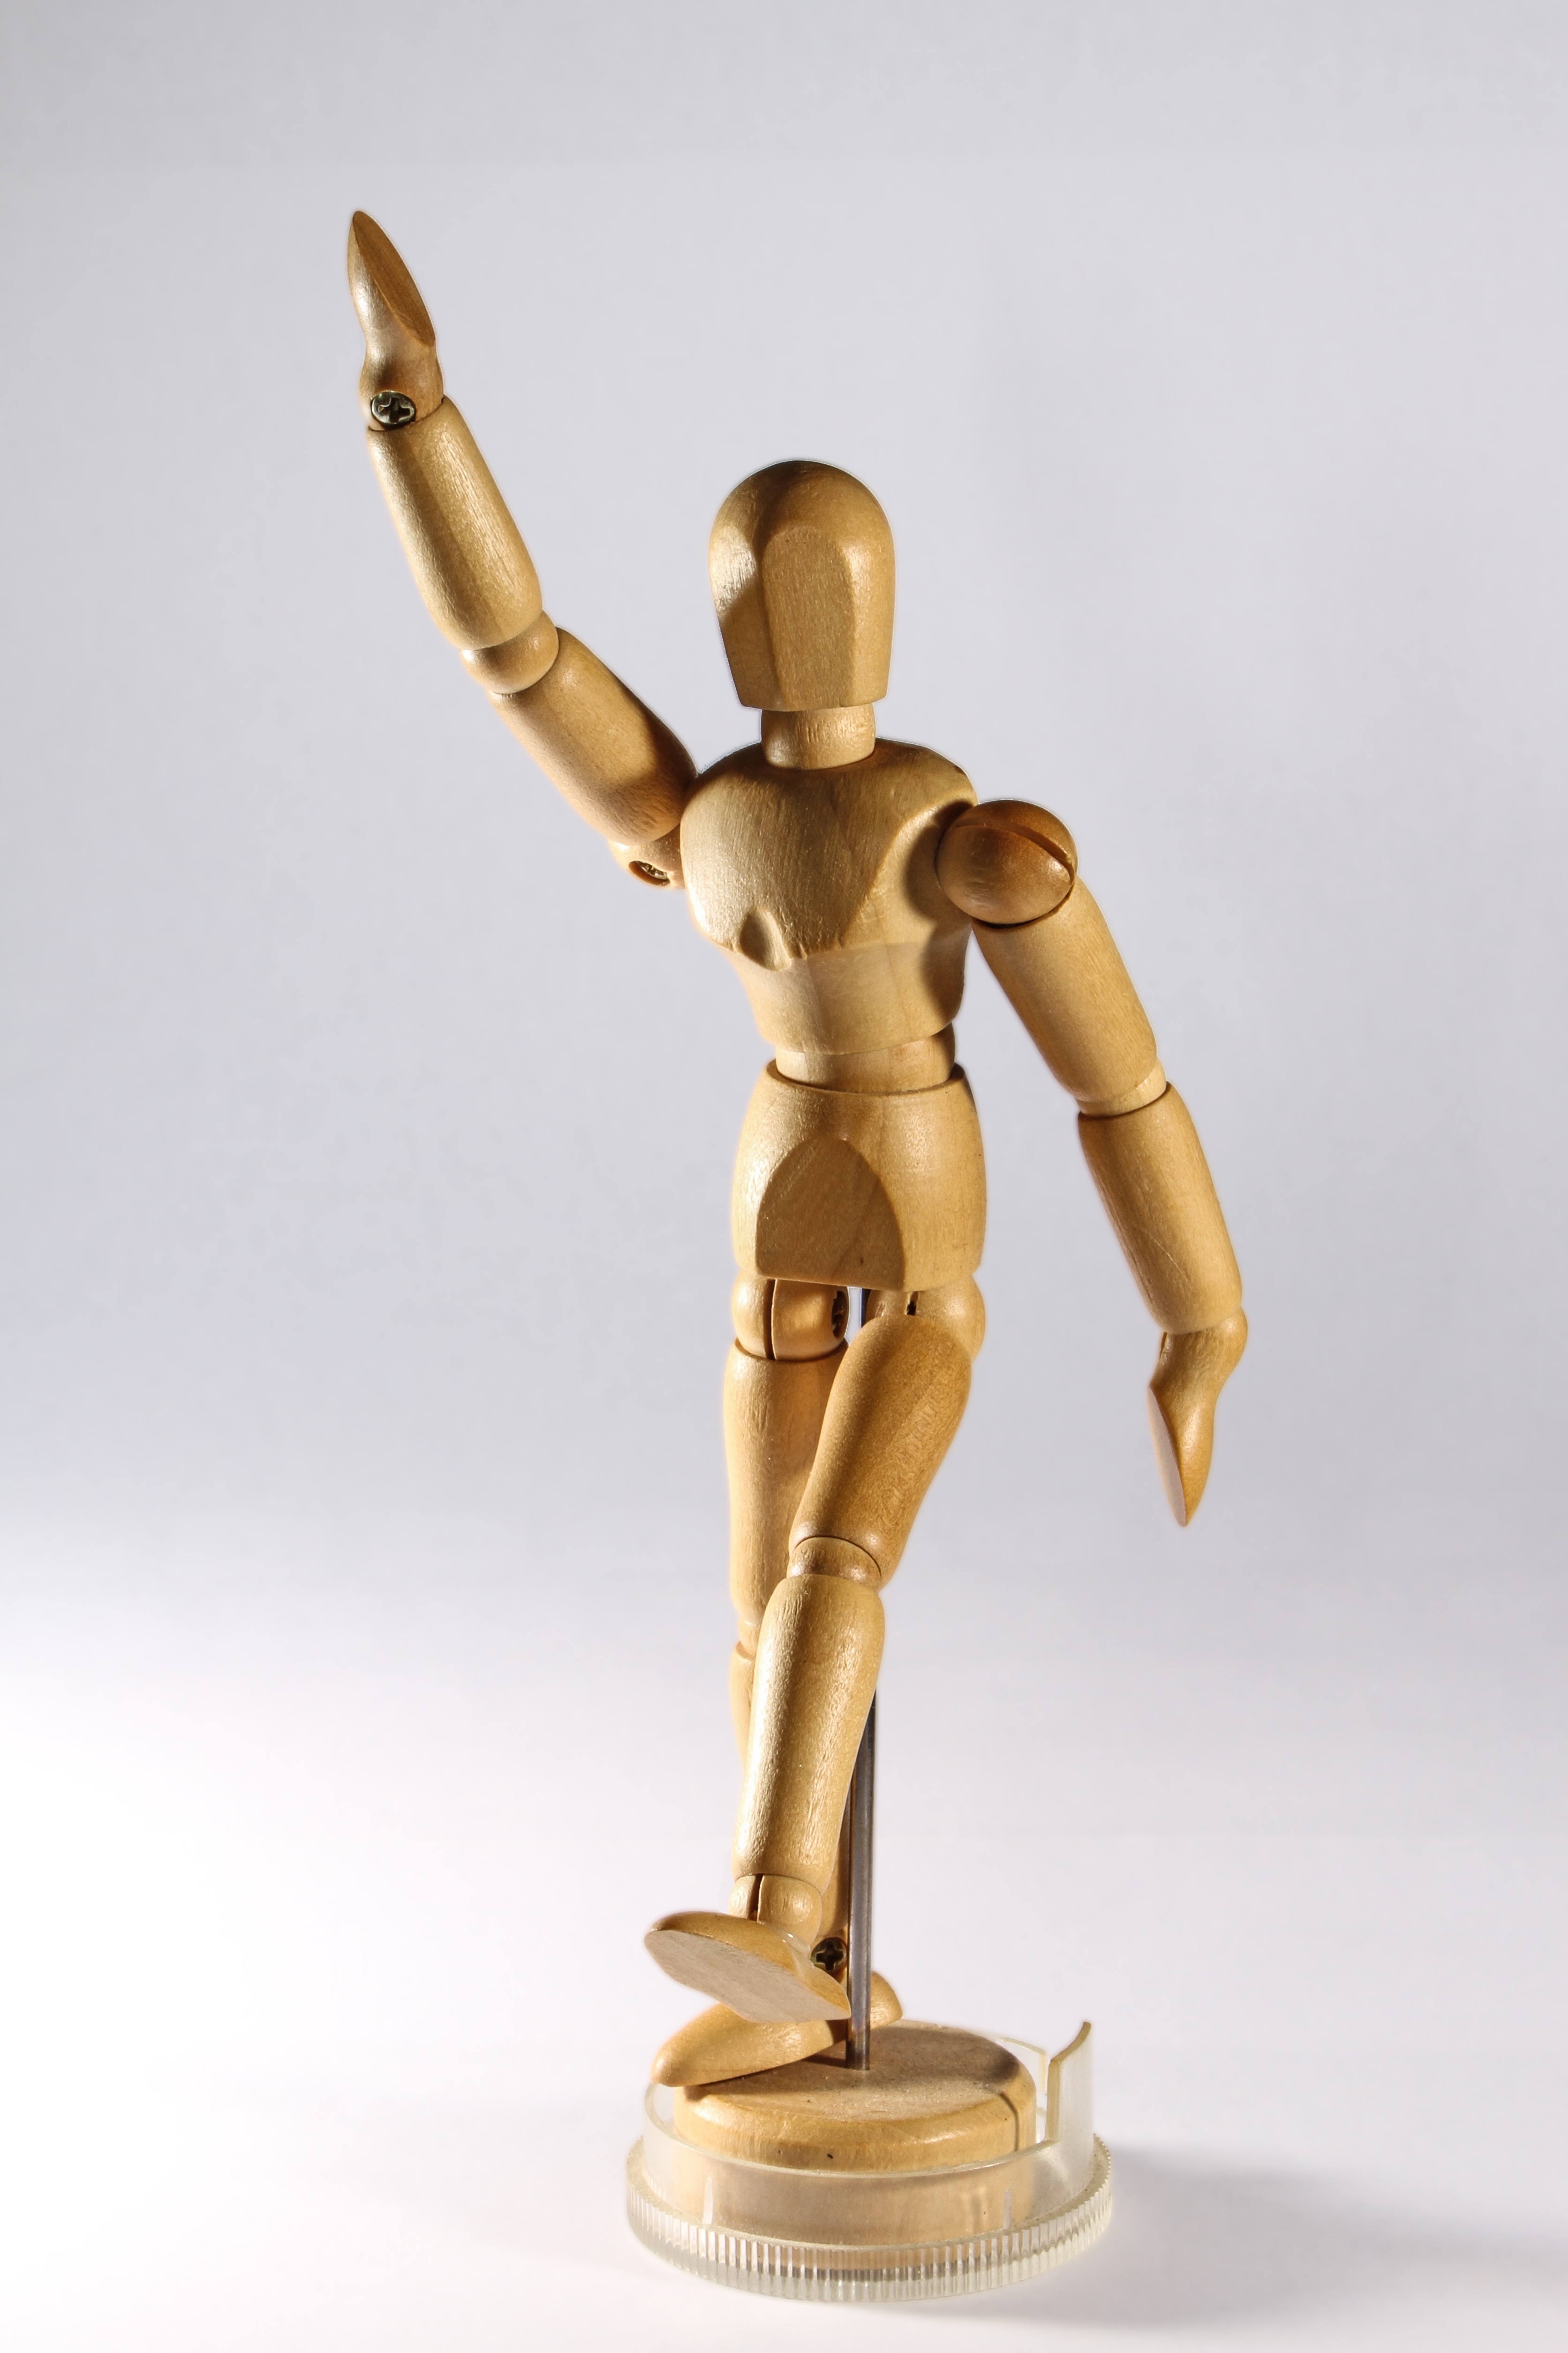
monument, statue, toy, fig, sculpture, doll, art, figurine, action figure, draw, holzfigur, trophy, bronze sculpture, sign help